Seiei Toyama

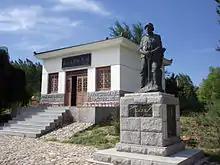
Masahide Toyama Statue

Seiei Toyama is a Japanese environmentalist and the recipient of the 2003 Ramon Magsaysay Award for Peace and International Understanding, recognizing his two-decade-long effort to combat desertification in China, carried out in a spirit of solidarity and peace.